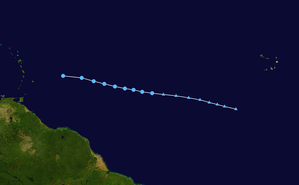
La saison 2014 des ouragans commence officiellement le 1ᵉʳ juin 2014 et se termine le 30 novembre 2014, selon la définition de l'Organisation météorologique mondiale. Seuls 9 systèmes ont sévi durant la saison qui a réellement débutée avec Arthur le 7 juillet et s'est terminée avec Hanna le 28 octobre. Deux ouragans ont atteint le seuil d'ouragan majeur, catégorie 3 ou plus dans l'échelle de Saffir-Simpson, dont l’ouragan Gonzalo a été le plus puissant à la catégorie 4. Les tempêtes ont été largement espacées les unes des autres, le mois d'octobre étant le plus actif et notant le plus intense des ouragans.